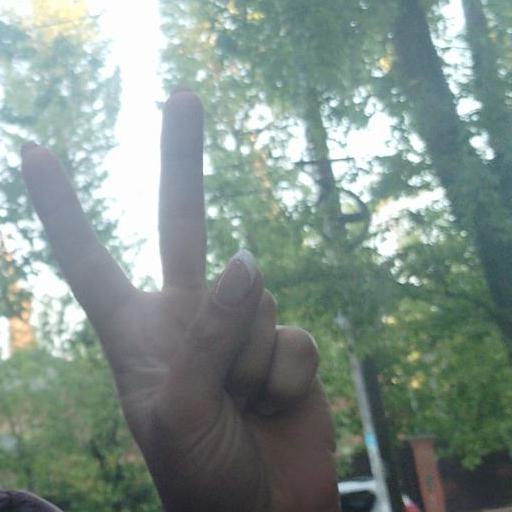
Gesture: peace